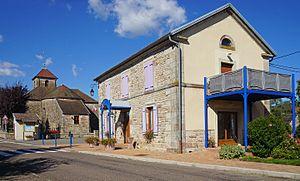
La mairie et l'église de Magnivray.